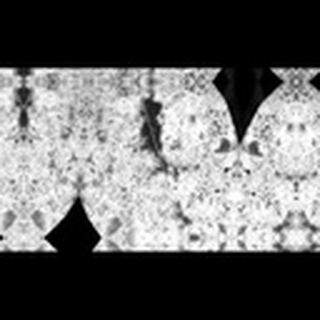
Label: cotton_powdery_mildew